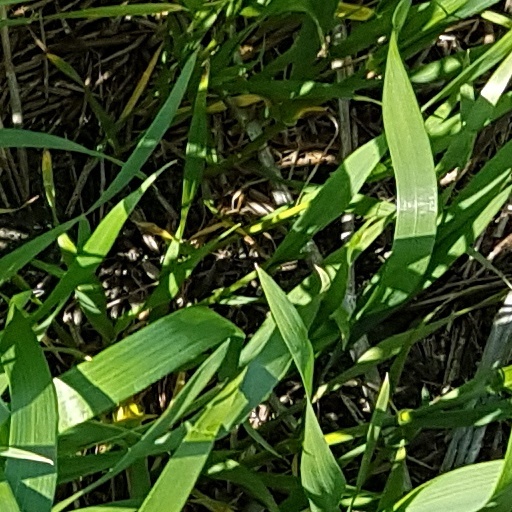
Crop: wheat